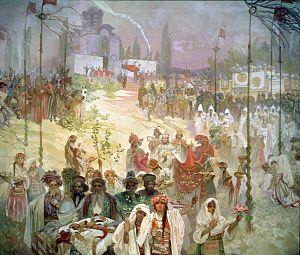
Skopje est la capitale et la plus grande ville de la Macédoine du Nord. Elle compte aujourd'hui un peu plus de 500 000 habitants, soit le tiers de la population totale du pays, dont une forte minorité d'Albanais et des communautés turque et rom. Seule métropole nord-macédonienne, elle concentre la majeure partie des fonctions administratives, économiques et culturelles du pays. Elle est située sur un important carrefour routier des Balkans, entre l'Égée et le Danube, et l'Adriatique et la mer Noire, et vit principalement de l'industrie métallurgique, agroalimentaire et textile.
L'Épopée slave est un ensemble de 20 tableaux, peints par Alfons Mucha, un des artistes phares de l'Art nouveau. D'inspiration nationaliste et symboliste, les toiles racontent l'histoire des slaves chronologiquement du IIIᵉ au XXᵉ siècle, à travers dix événements représentatifs. Cette œuvre a été présentée à Prague le 28 octobre 1928, à l'occasion du dixième anniversaire de la Tchécoslovaquie. Elle a été exposée au château de Moravsky Krumlov, dans la région de Brno en Moravie du sud pendant de longues années jusqu'à son transfert à Prague le 10 mai 2012. Elle est depuis, exposée dans le hall de l'ancien Palais des foires de Prague transformé en galerie d'art.